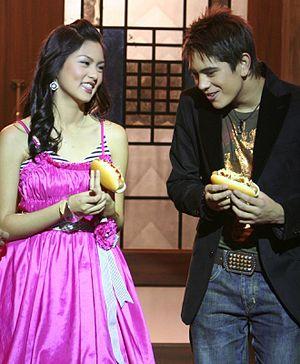
Kim Chiu, née le 19 avril 1990, est une actrice, chanteuse et mannequin philippine.